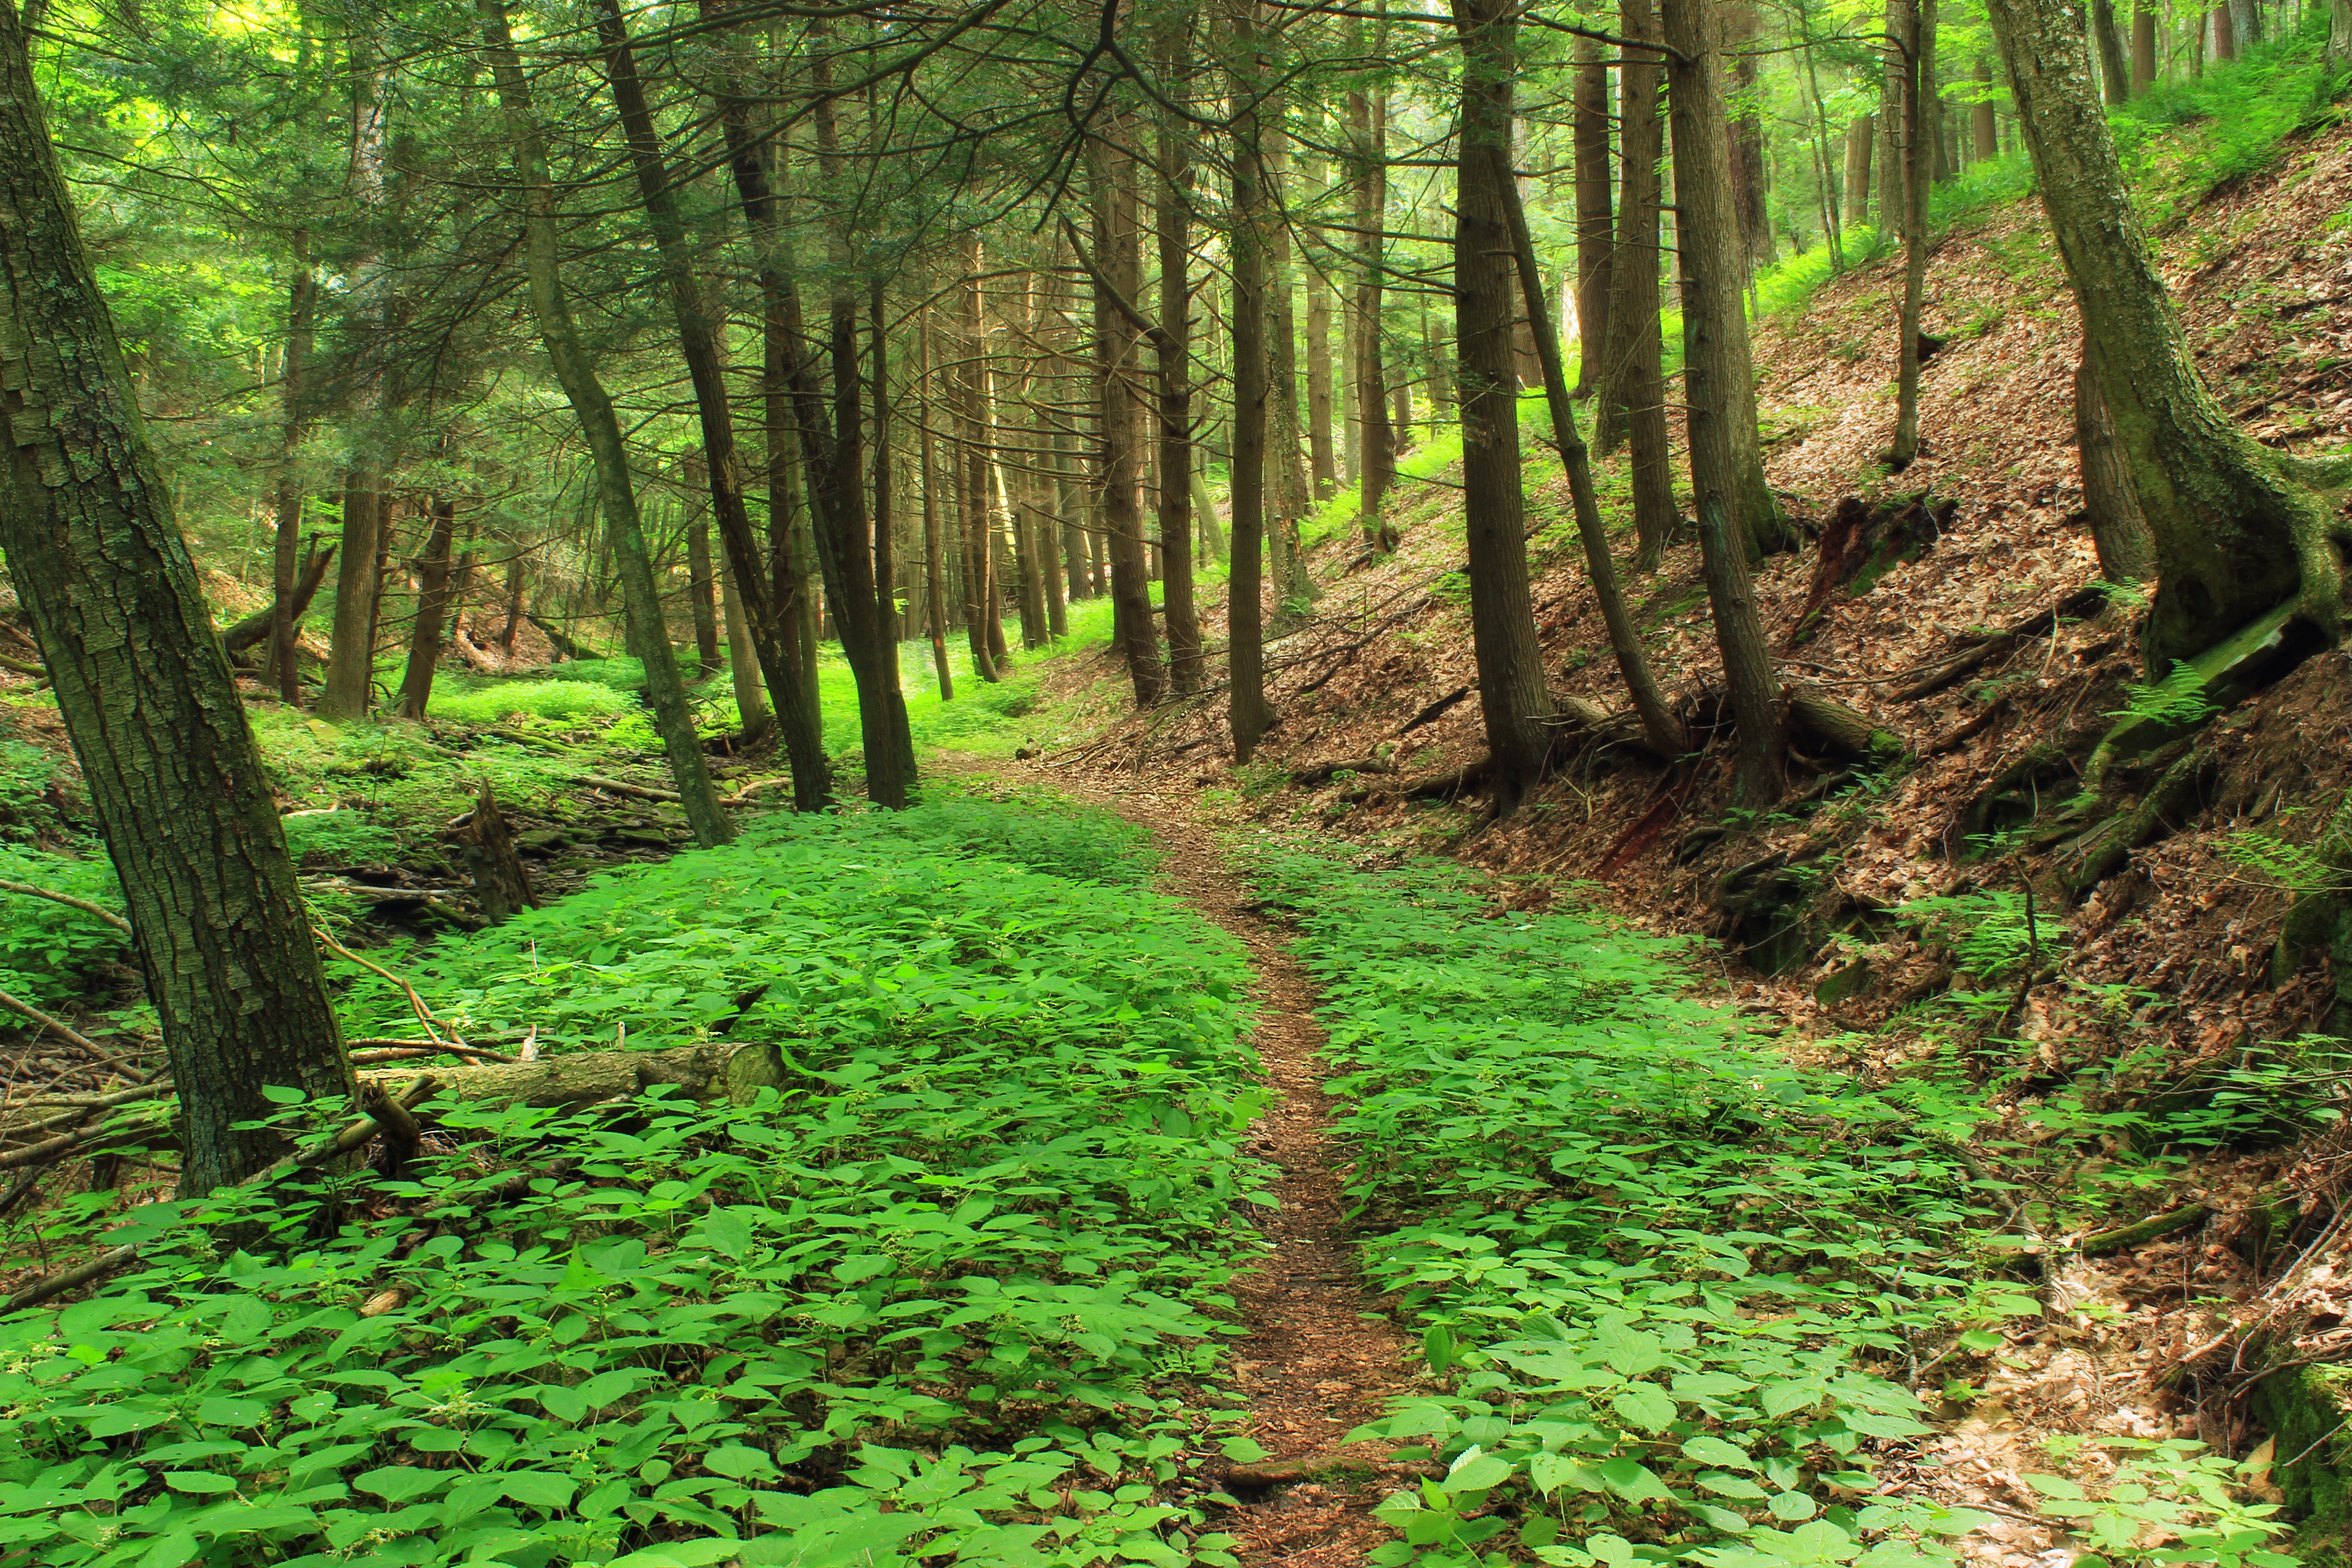
tree, forest, path, wilderness, plant, hiking, trail, leaf, flower, summer, green, jungle, soil, plants, trees, creativecommons, coniferous, spruce, vegetation, rainforest, tiadaghtonstateforest, deciduous, pennsylvaniawilds, lycomingcounty, ravine, pennsylvania, leaflitter, goldeneagletrail, wolfrunwildarea, laporteacanadensis, woodnettle, bonnellrun, woodland, habitat, ecosystem, biome, old growth forest, natural environment, geographical feature, woody plant, temperate broadleaf and mixed forest, temperate coniferous forest, land plant, riparian forest